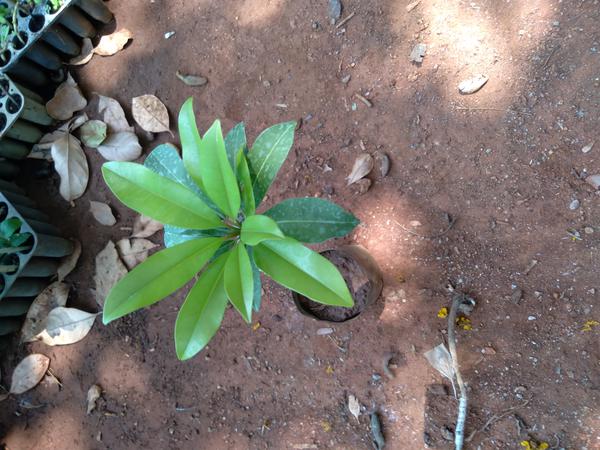
Plant: Sapota